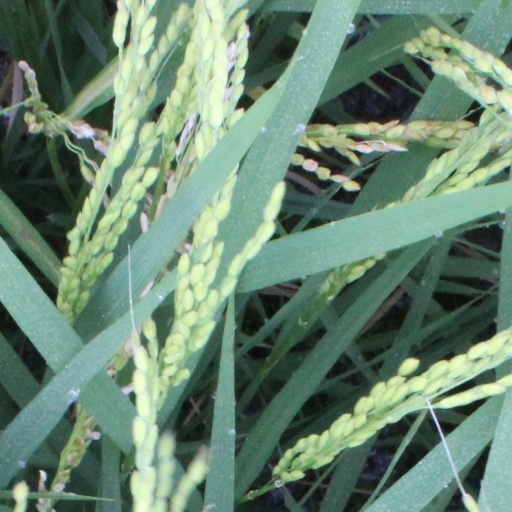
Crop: rice